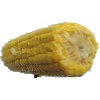
Label: Corn 1